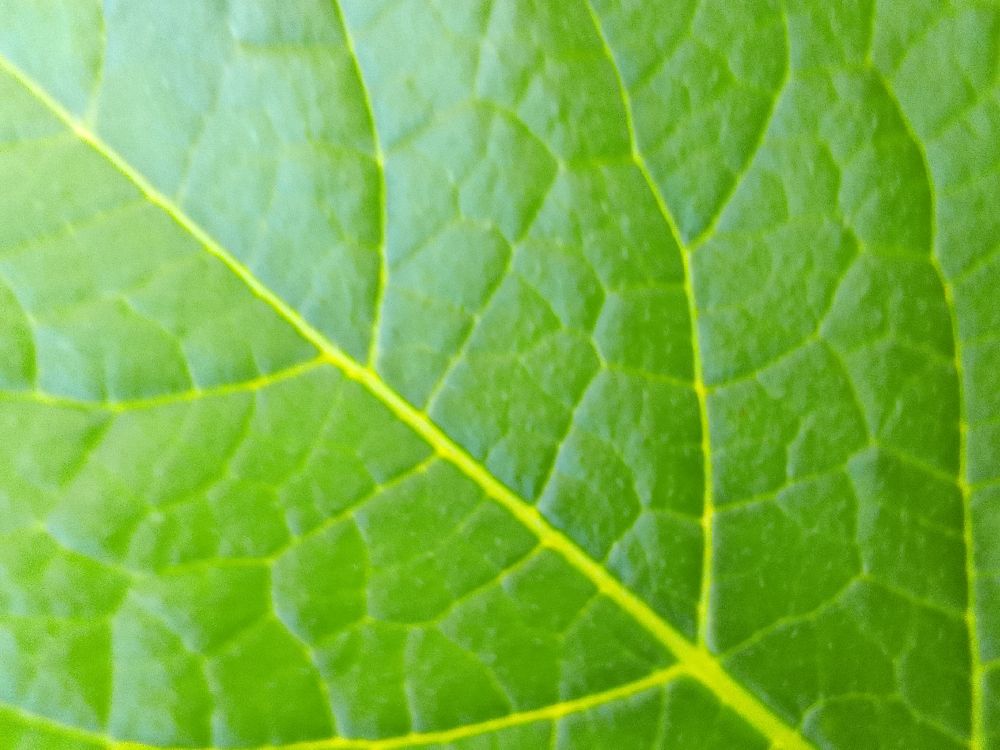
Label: Healthy